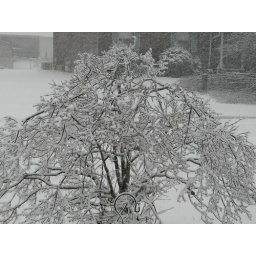
bird feeder tree , under lots of ice